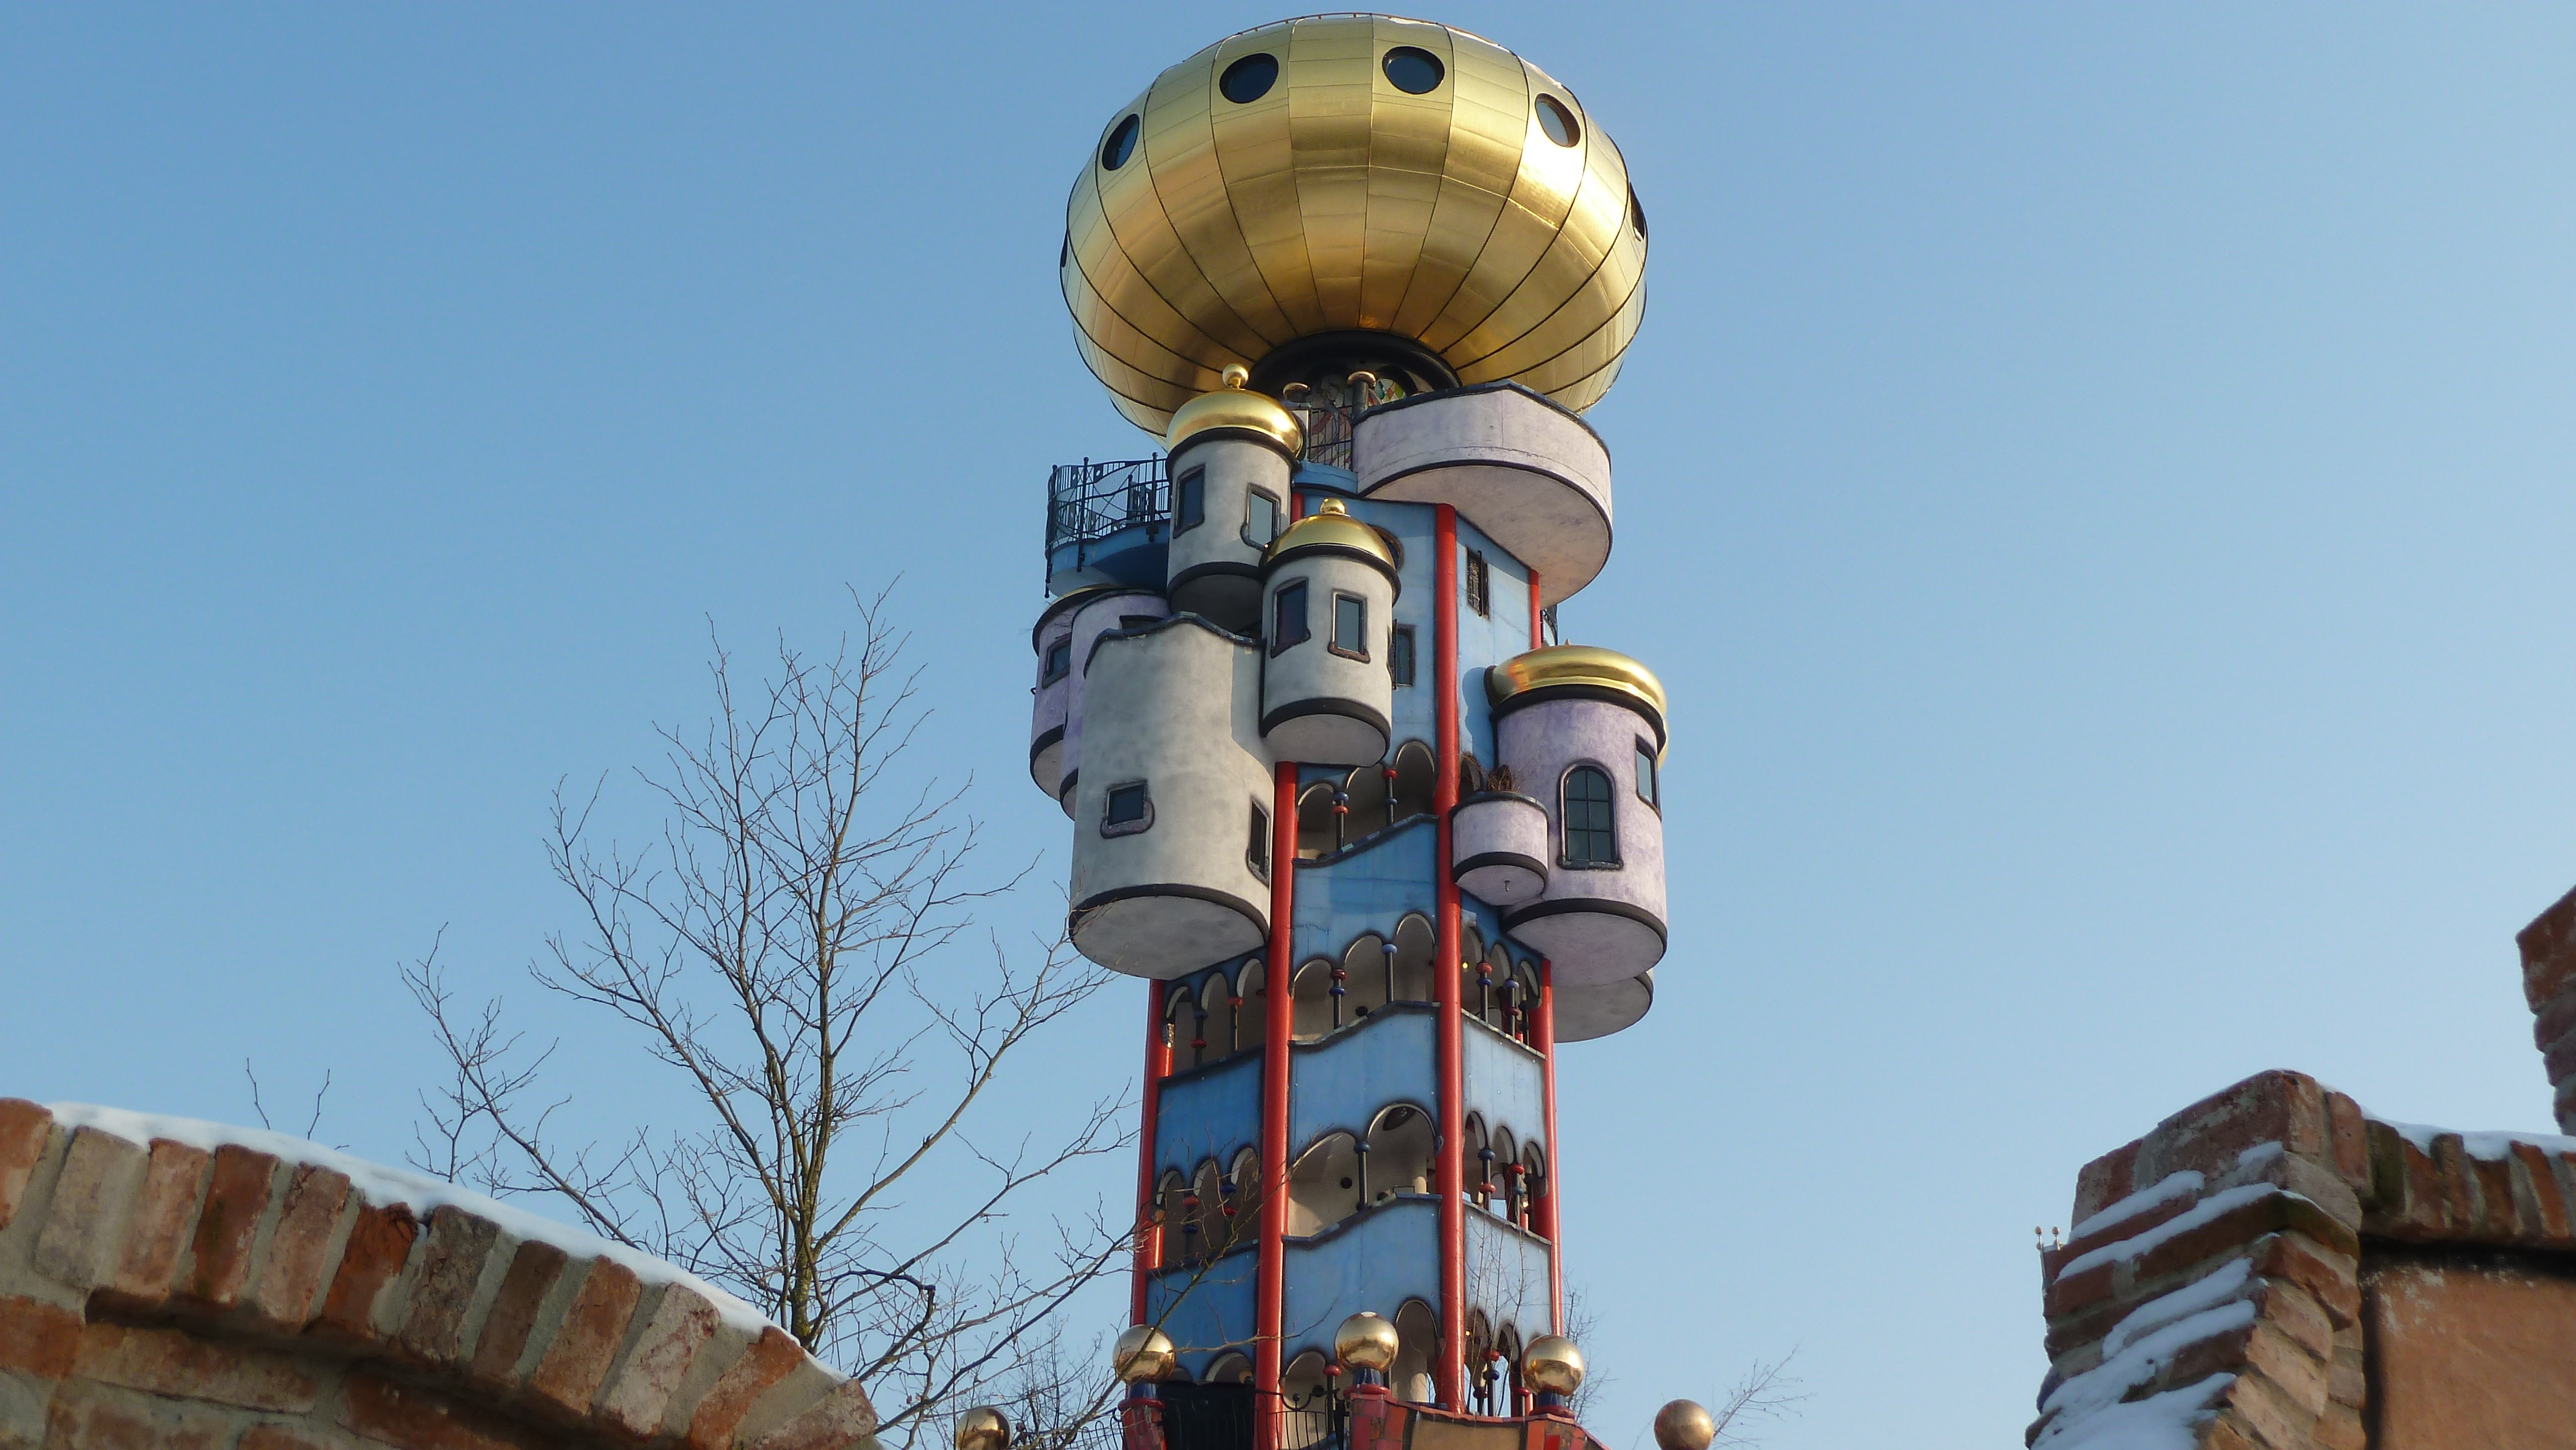
amusement park, tower, park, beer, totem pole, sculpture, resort, brewery, amusement ride, abensberg, kuchelbauer